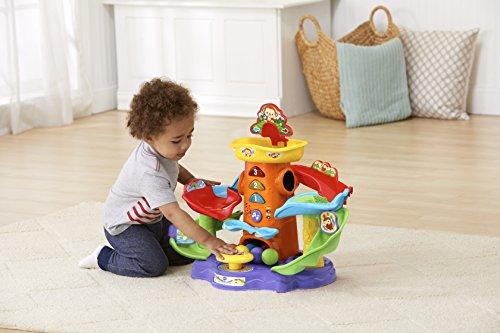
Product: VTech Pop-a-Balls Pop and Surprise Ball Center
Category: Toys & Games | Kids' Electronics | Electronic Learning Toys
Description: The ball center features two interactive twisting slides that are filled with animals that will stop and start the balls or redirect the rolling.
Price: $39.99
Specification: ProductDimensions:13.9x23x18.9inches|ItemWeight:5.31pounds|ShippingWeight:7.23pounds(Viewshippingratesandpolicies)|ASIN:B07B72FXLJ|Itemmodelnumber:80-505400|Manufacturerrecommendedage:9month-3years|Batteries:2AAbatteriesrequired.(included)